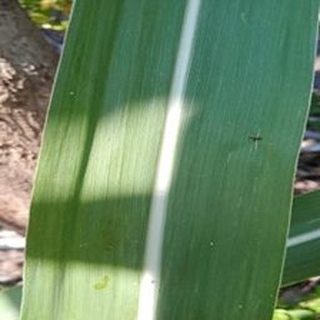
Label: healthy_sugarcane